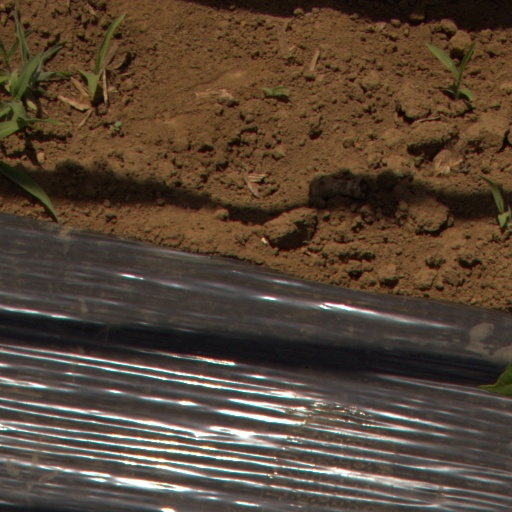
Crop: Jerusalem artichoke